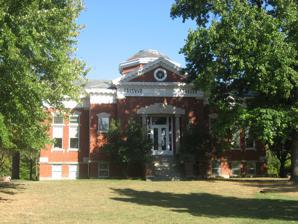
Building: Franklin College Library (Shirk Hall)
Country: United States of America
Year built: 1903
United States historic place Franklin College Pulliam School of Journalism (Shirk Hall) U.S. National Register of Historic Places Shirk Hall, Franklin College, September 2010 Show map of Indiana Show map of the United States Location 600 E. Monroe St., Franklin, Indiana Coordinates 39°28′43″N 86°2′51″W / 39.47861°N 86.04750°W / 39.47861; -86.04750 Area less than one acre Built 1903 ( 1903 ) Architectural style Classical Revival NRHP reference No. 75000021 Added to NRHP October 29, 1975 Shirk Hall is a historic building located on the campus of Franklin College in Franklin , Johnson County, Indiana . It was built in 1903 and is a one-story, Classical Revival style brick building on a raised basement.  It is topped by a cross-gabled roof and copper dome on an octagonal base. The front entrance features engaged Ionic order columns.  The building housed the school library until 1964. The building is now home to the college's media school, The Pulliam School of Journalism. It was listed on the National Register of Historic Places in 1975. References